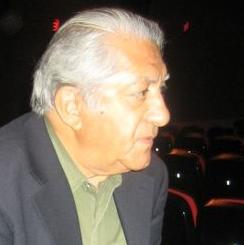
Age: 87